Lowell Line

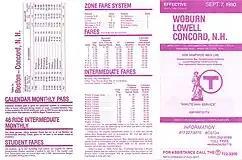
For a time in 1980-81, some MBTA Commuter Rail trains routed on the New Hampshire Main ran as far up as Concord.

The Boston and Lowell Railroad started freight operations in 1835, with traffic from the Lowell mills to the Boston port. Demand for the express passenger service exceeded expectations, and in 1842 local service was added as well. The line north of Lowell was first owned by the Boston, Concord & Montreal Railroad, which was chartered in 1844. Trackage was completed as far as Wells River, Vermont, in 1853. The Boston & Maine Railroad (B&M) acquired the railroad in 1895. The line served as the route for Boston to Montreal service during the Golden Age of Rail (roughly 1880 to 1940). The "Ambassador", the train from Boston's North Station to Montreal, ran through Concord, New Hampshire, along this line until 1966. This line, along with the "New Englander", via Concord, White River Junction, Montpelier, ran through the northwestern section of Vermont prior to entering Quebec, Canada. The "Alouette" and "Red Wing" trains travelled to Montreal via Concord, Plymouth, Wells River and Newport in northeastern Vermont prior to entering Quebec. (The route via Wells River, St. Johnsbury and Newport was the more direct route of the two itineraries.) For this itinerary the Montreal route was marketed as an Air-line railroad.